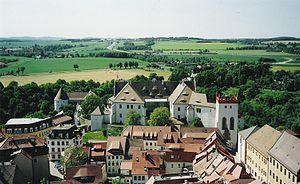
Bautzen est une ville allemande située dans le Land de Saxe et la capitale de l'arrondissement de Bautzen. Elle a 41 161 habitants et constitue la ville où les Sorabes sont le plus représentés.